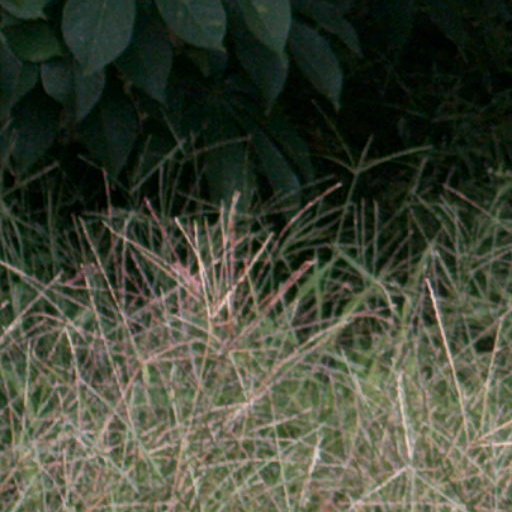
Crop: cassava